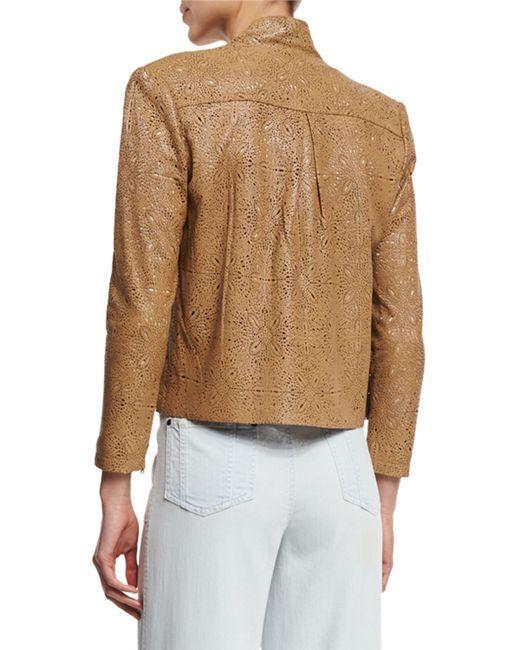
Braune Lederjacke mit Blumenausschnitt